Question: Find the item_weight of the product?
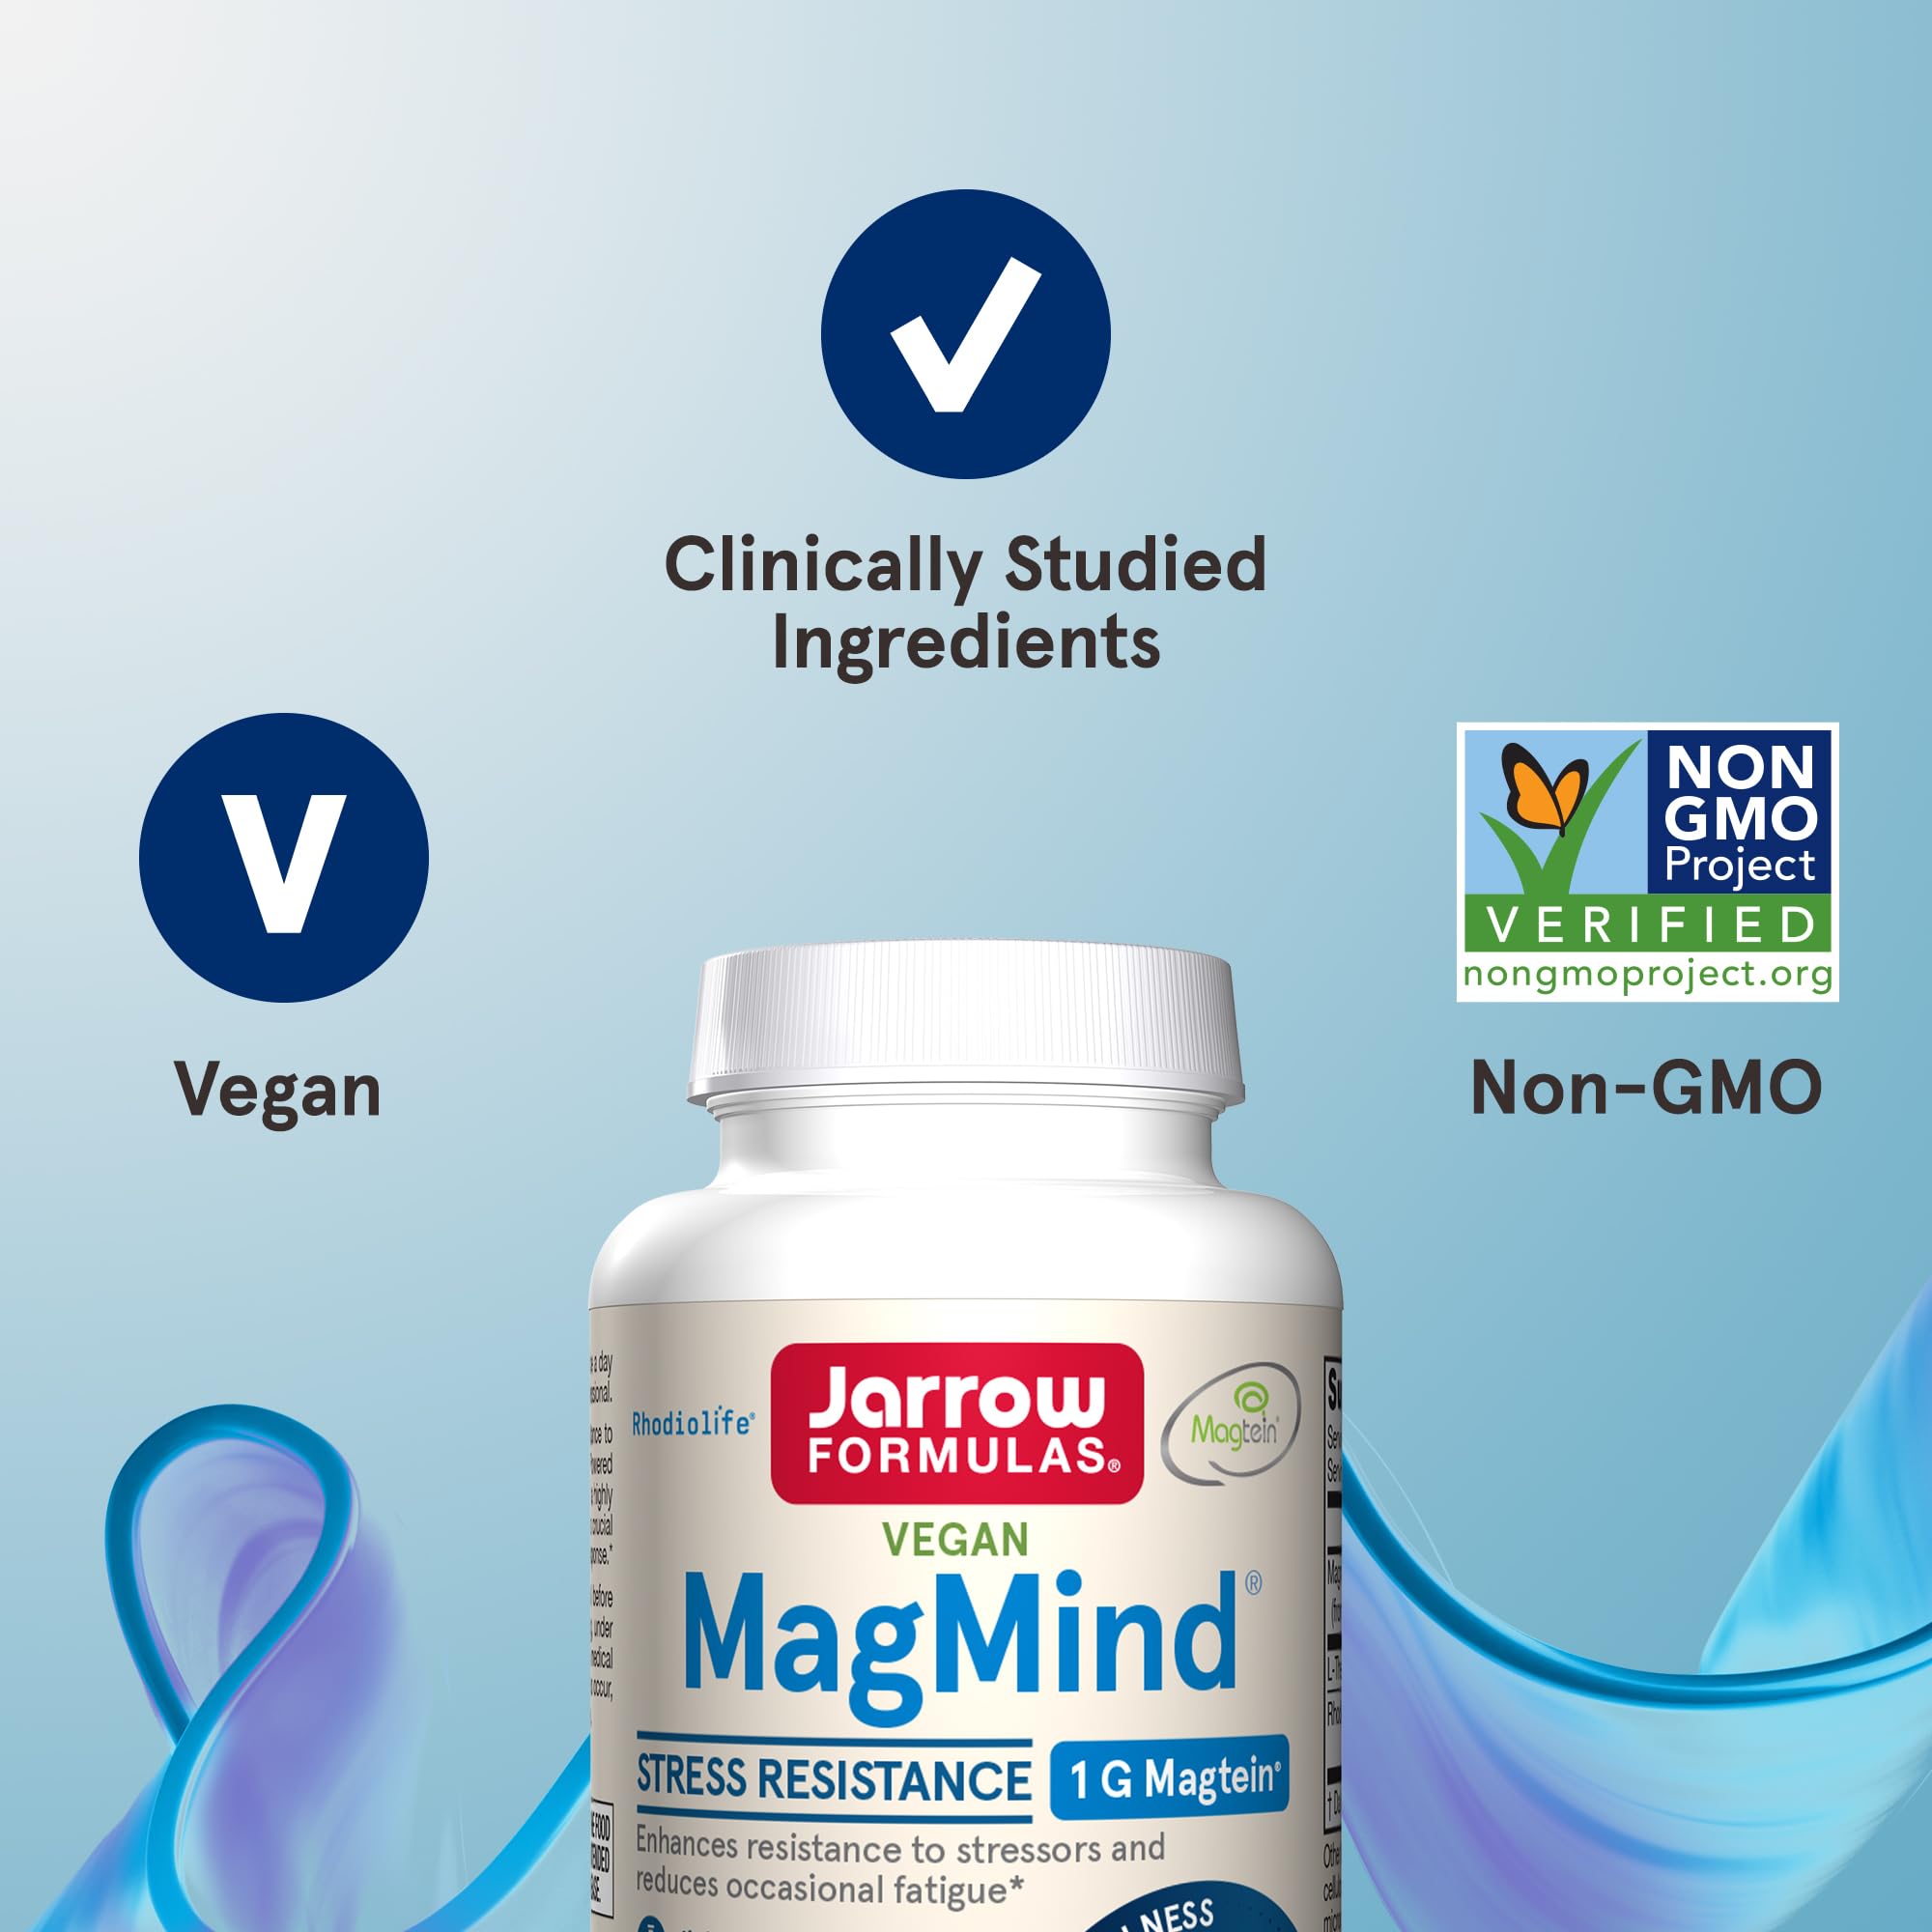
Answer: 1.0 gram